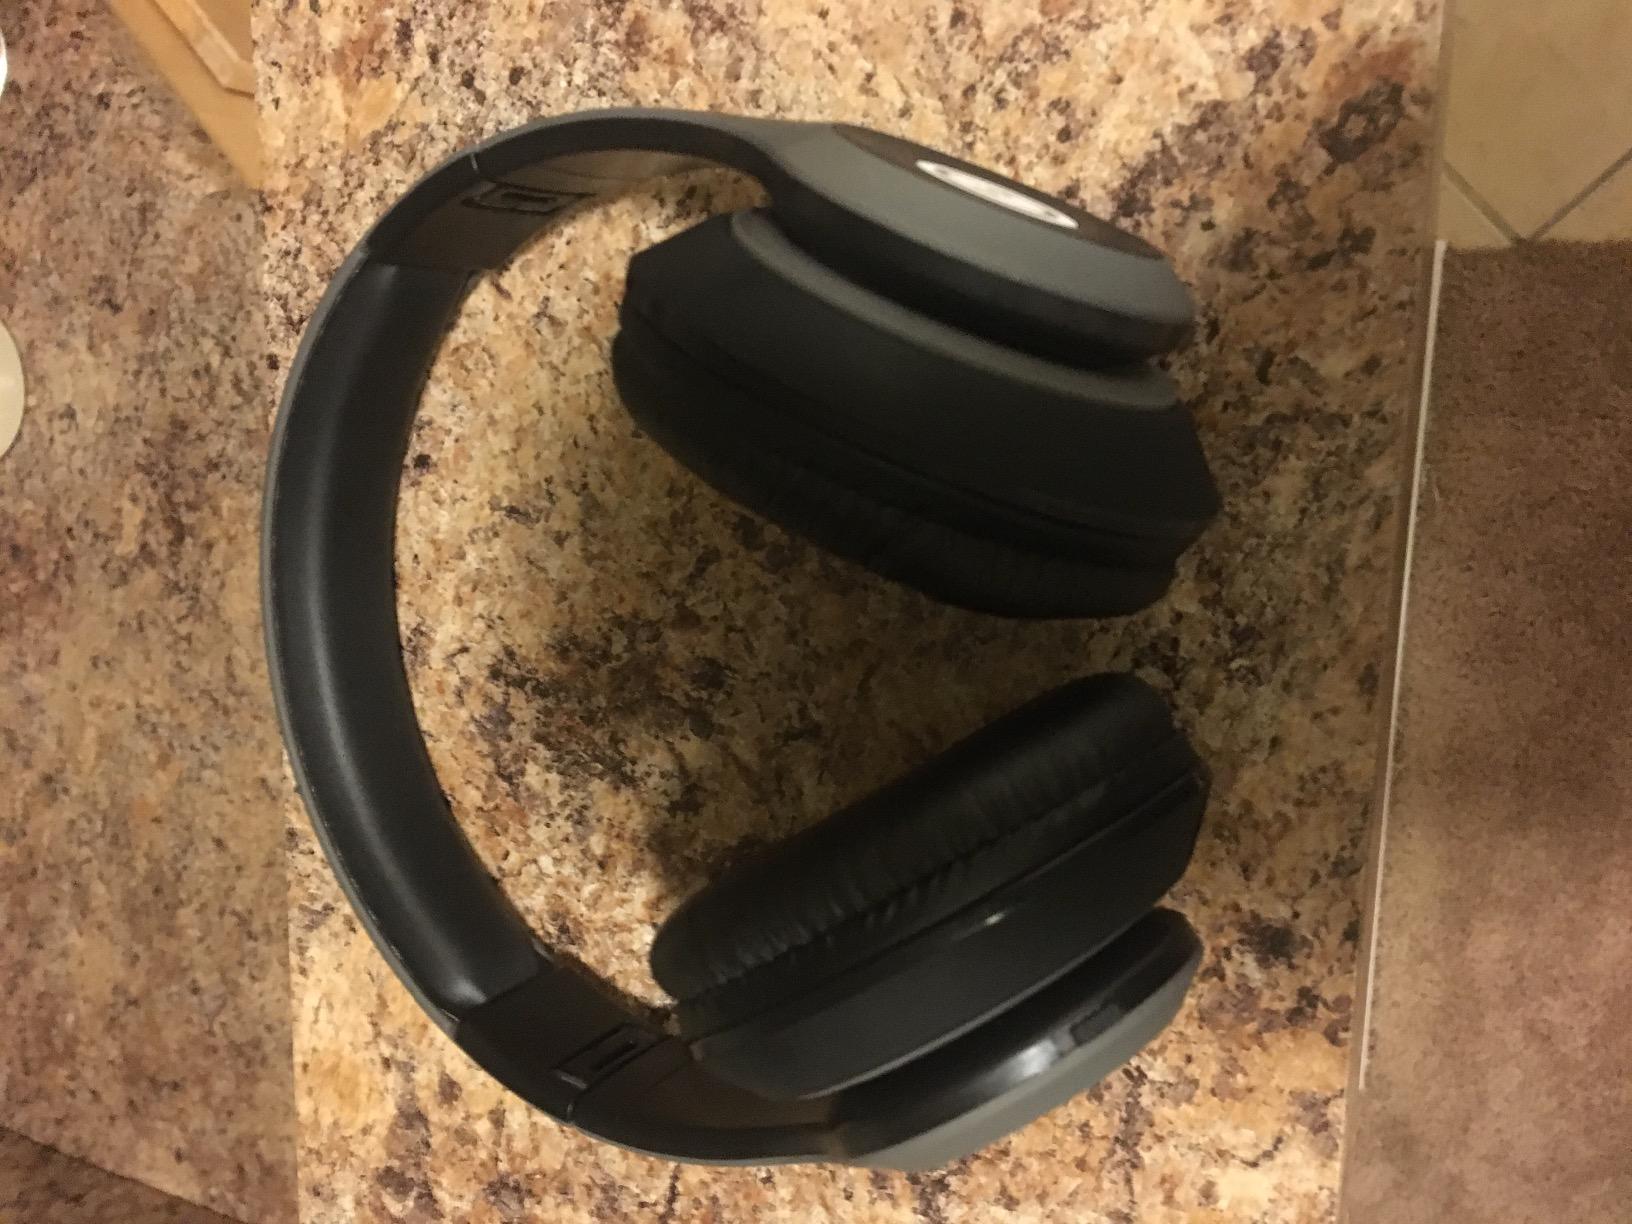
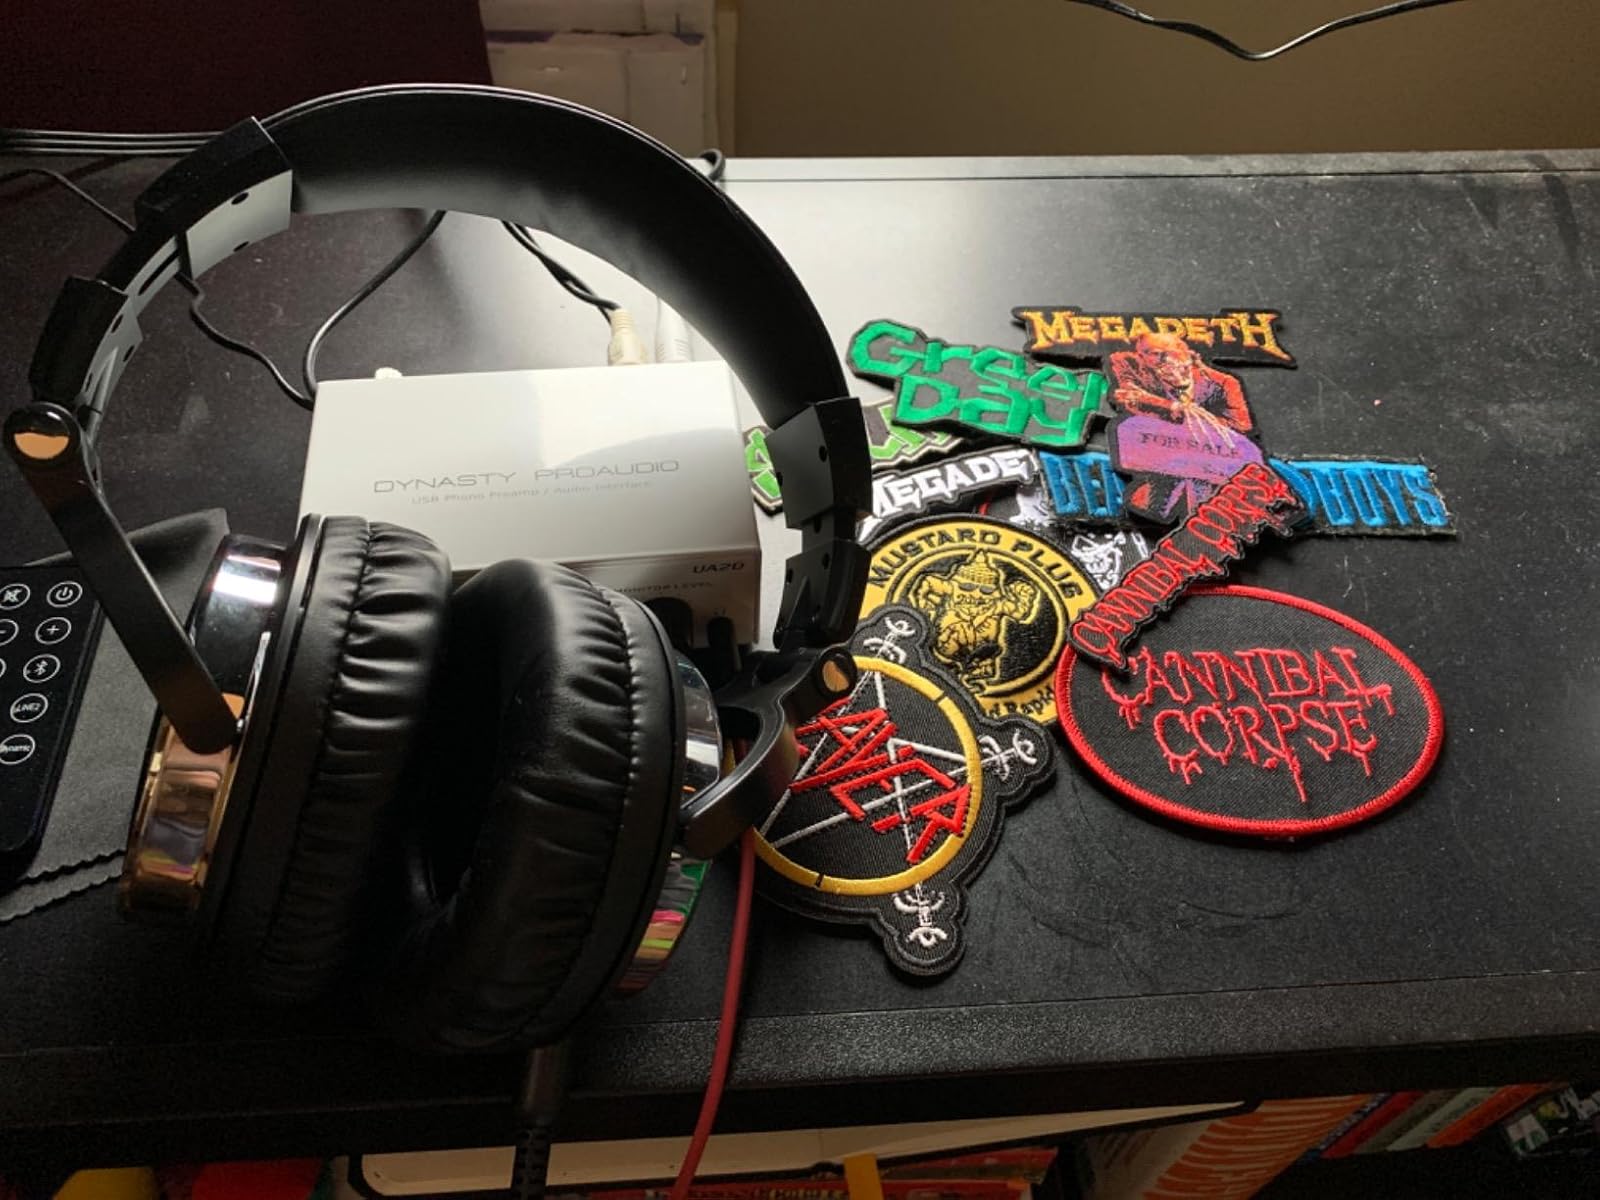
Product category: headphones
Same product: no